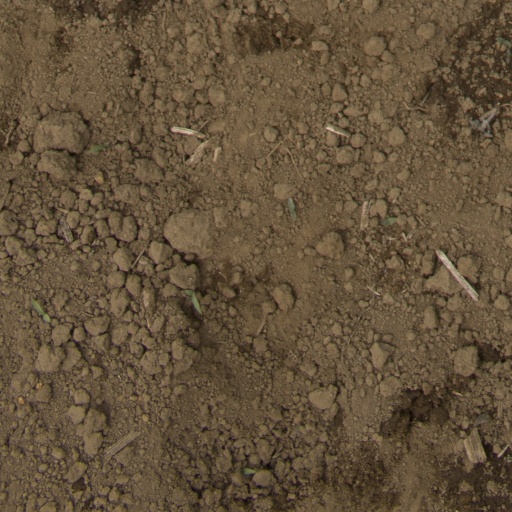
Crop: Jerusalem artichoke